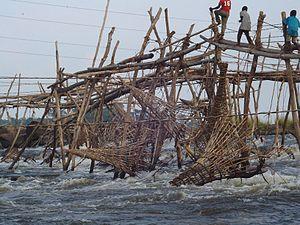
Nasse de pêche, posées sur les rapides par l'ethnie Wagenya (Congo)
Une nasse est un piège destiné à être immergé, pour capturer des animaux. Une autre technique est celle des barrages à poissons, servant à retenir les poissons pris au piège en amont du cours d'eau, ou à marée descendante sur le littoral.